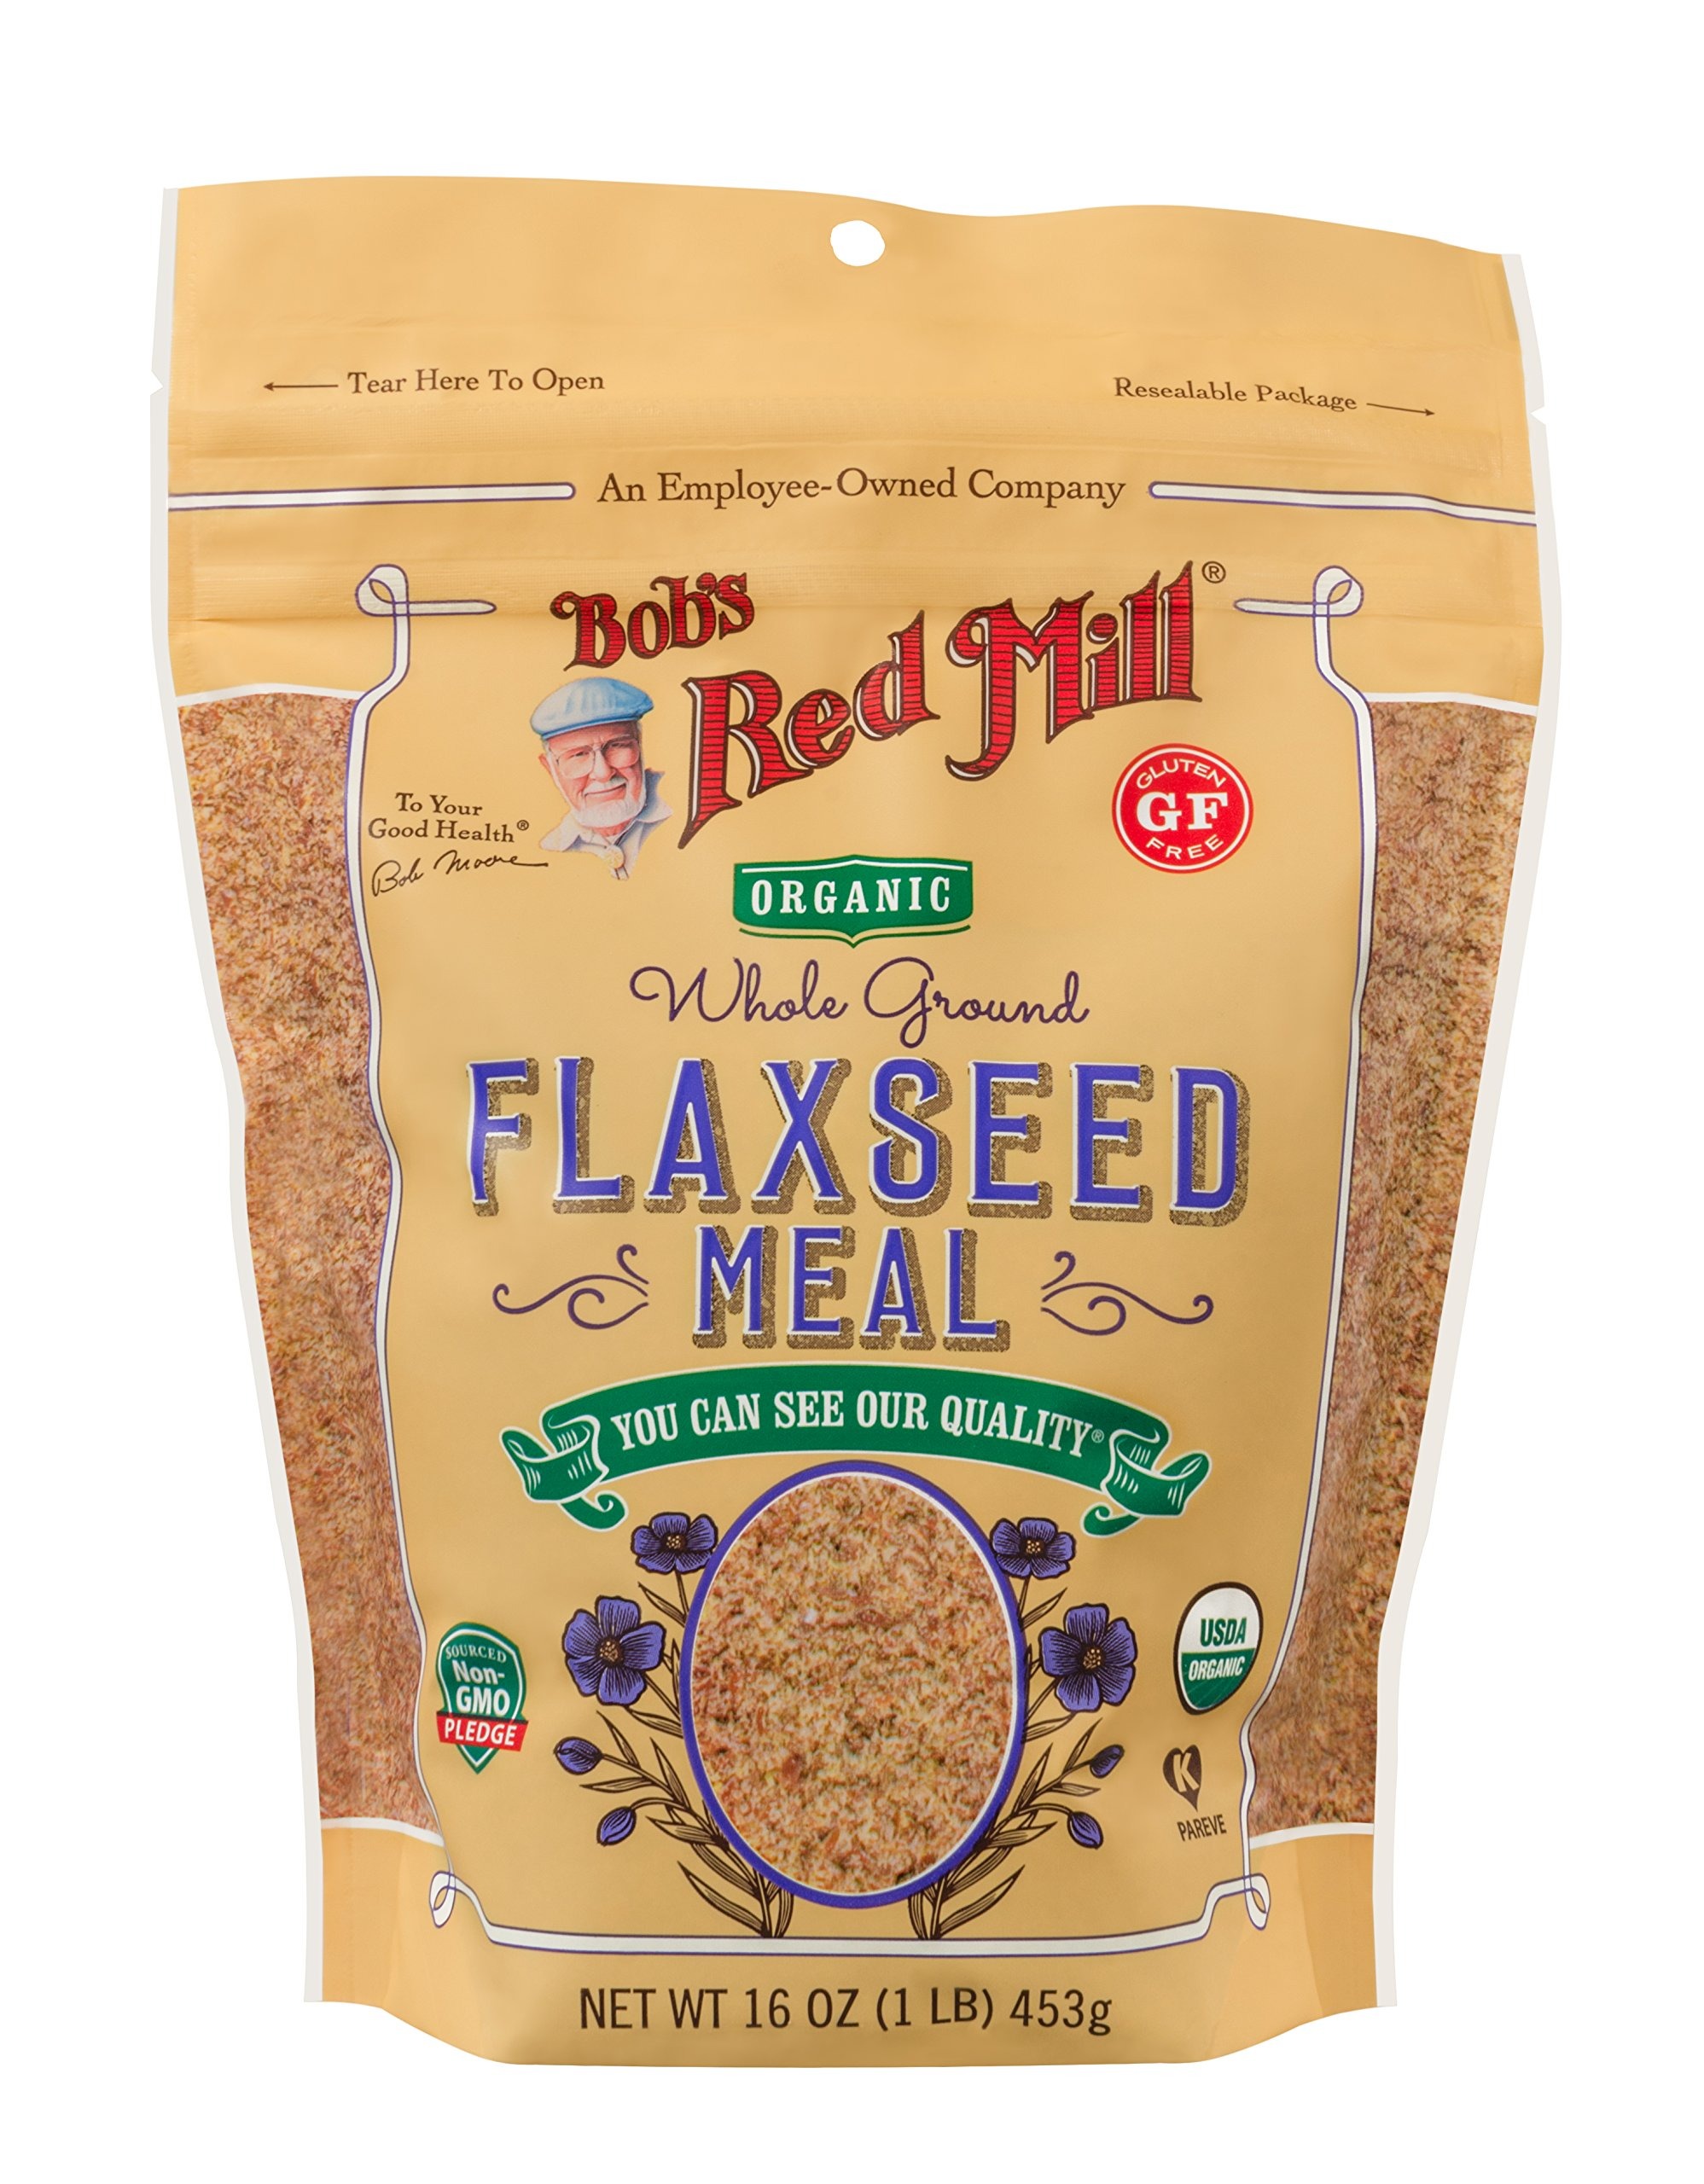
Item Name: Bob's Red Mill Resealable Organic Brown Flaxseed Meal, 16 Oz (4 Pack)
Bullet Point 1: JUST THE FLAX: Bob's Red Mill Organic Brown Flaxseed Meal makes adding a nutritious boost of omega-3s to your food deliciously easy
Bullet Point 2: FOR YOUR TASTE BUDS: The nutty flavor blends wonderfully with baked goods, smoothies and is mild enough to sprinkle onto any dish
Bullet Point 3: AND YOUR HEART: Flaxseed is a natural source of omega-3 essential fatty acids, lignans and fiber
Bullet Point 4: HOLD THE EGG: Prepare for a plethora of plant-based baking options; Don't worry, we've got directions on the bag for how to replace the eggs
Bullet Point 5: BOB'S RED MILL: Make folks a little happier; It's the idea that keeps our stone mills grinding to fill every bag with wholesome goodness
Value: 64.0
Unit: Ounce

Price: 6.39